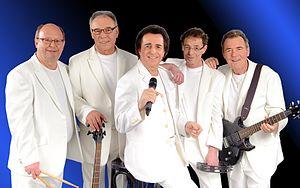
Les White Stars sont un groupe de schlager autrichien.